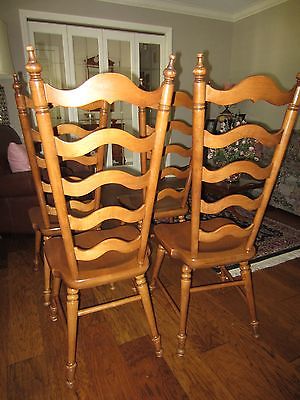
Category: chair